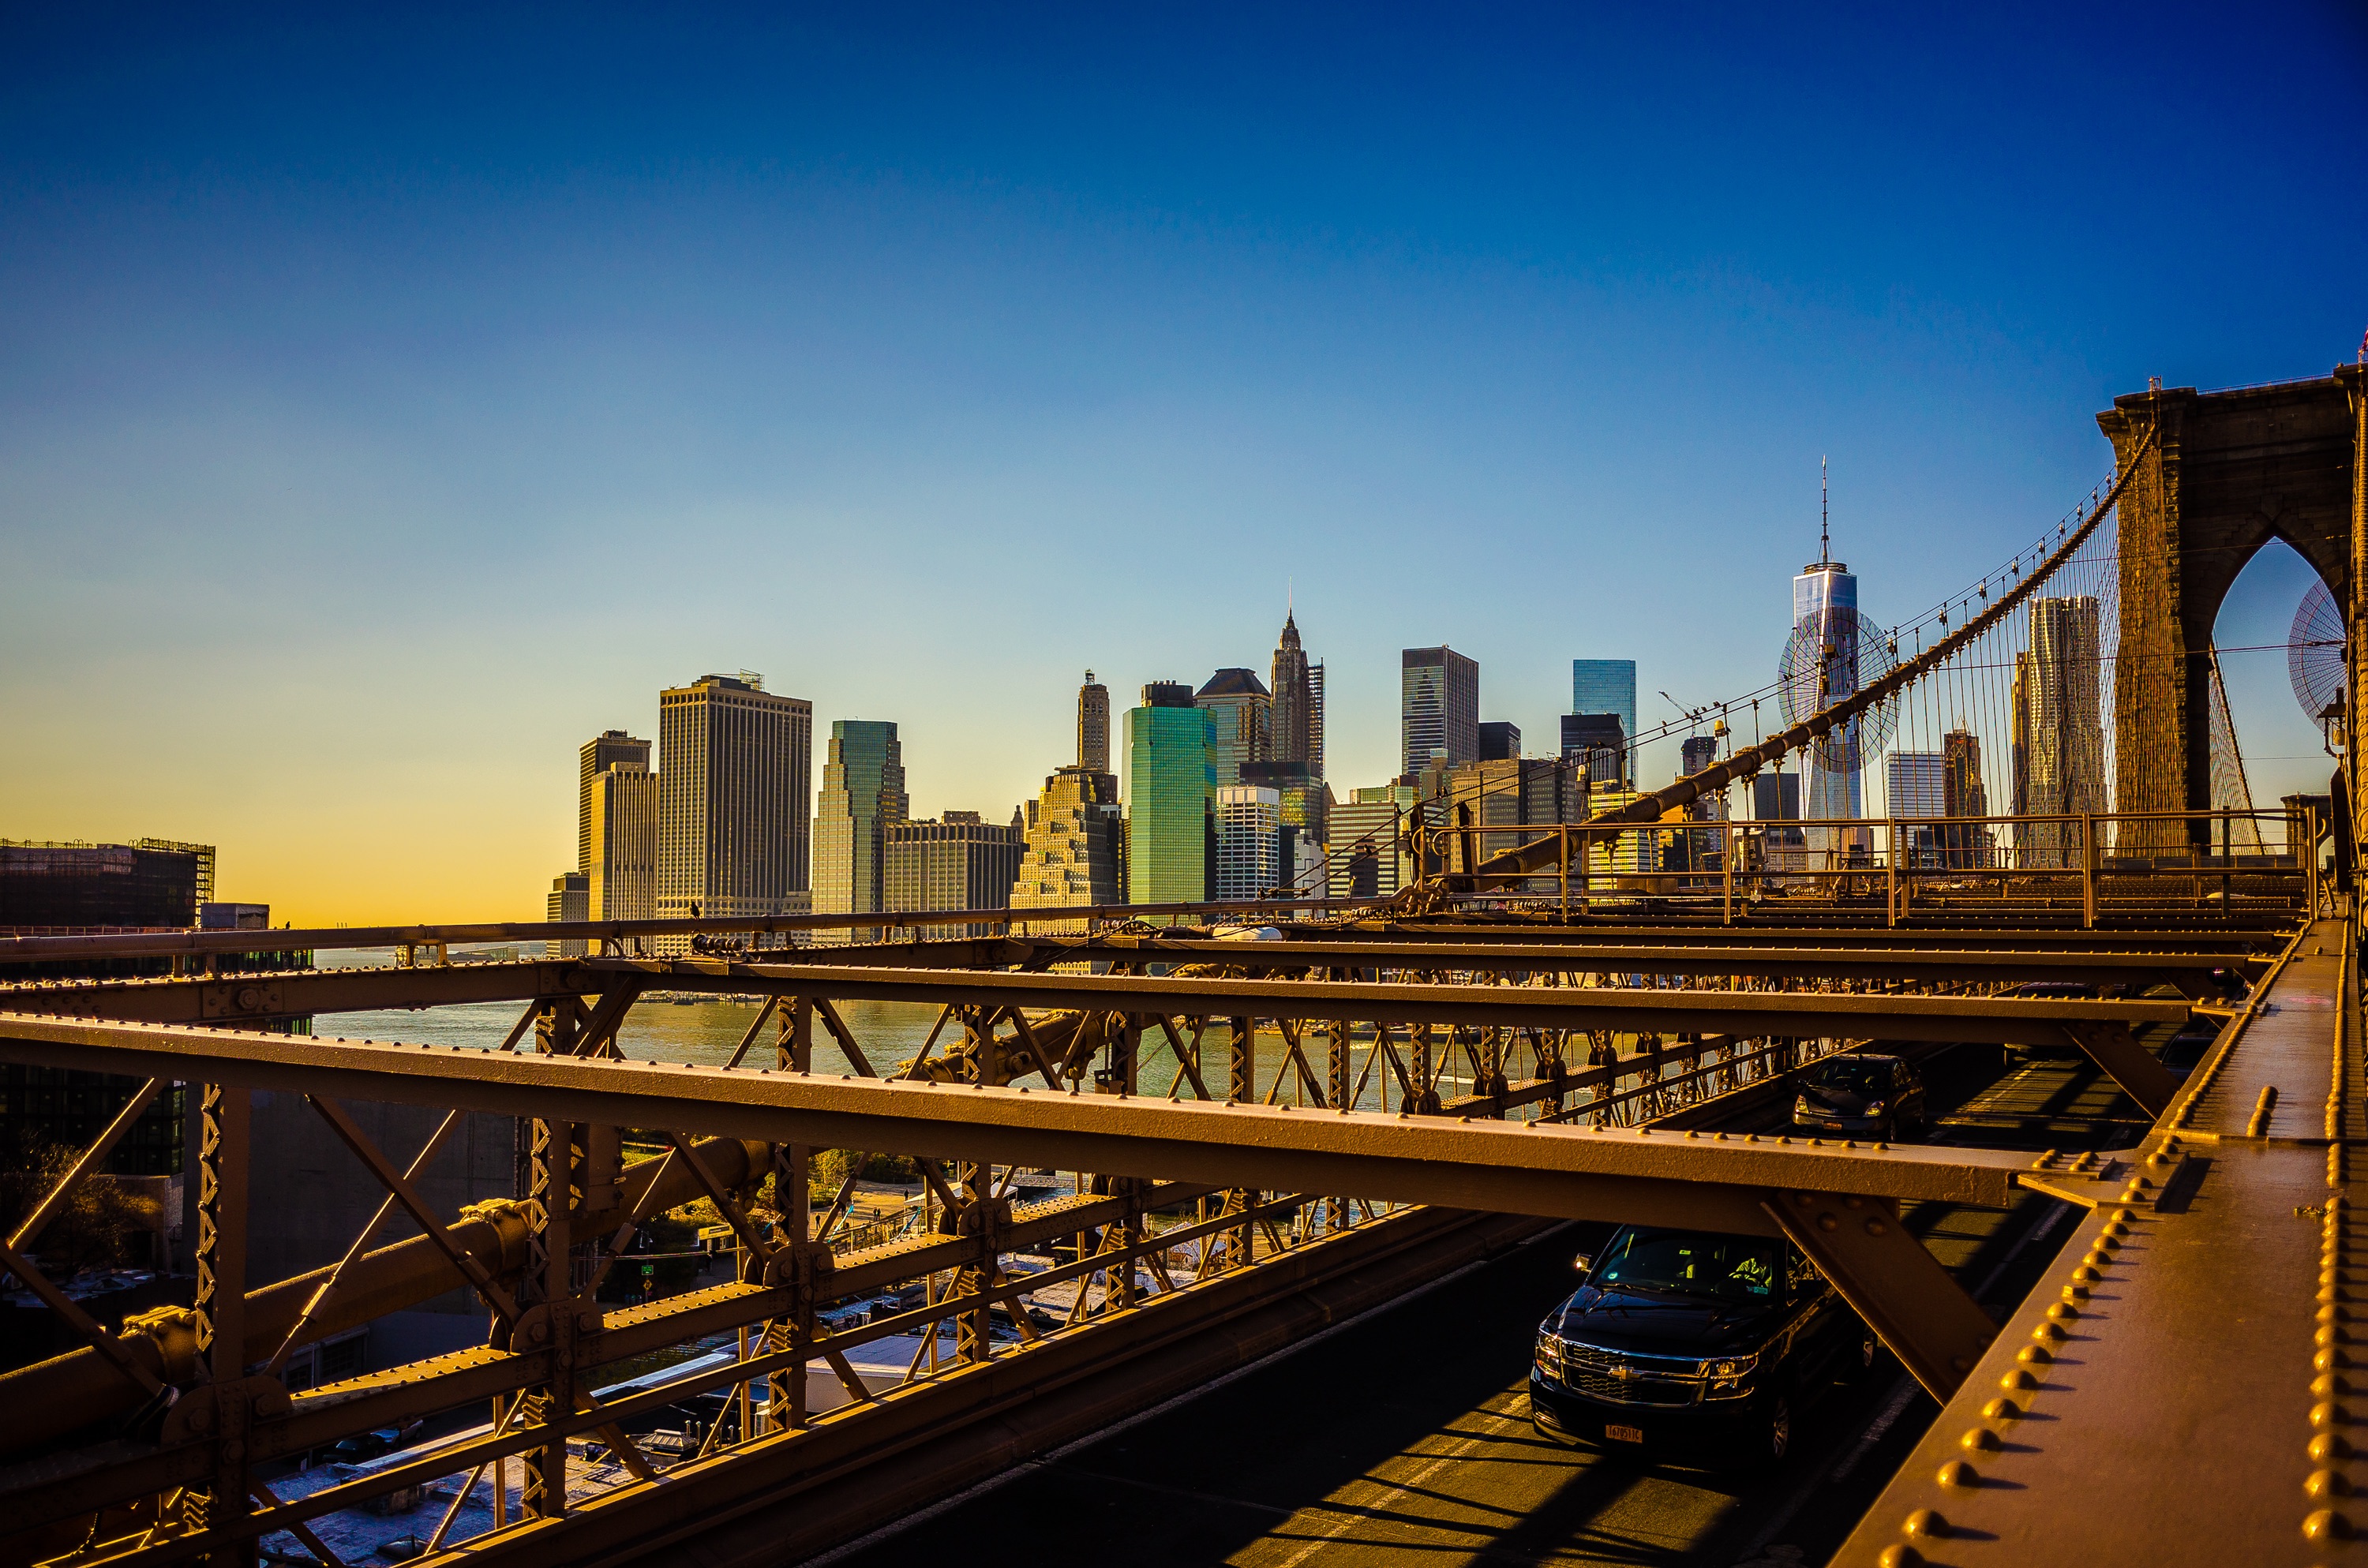
horizon, sunset, bridge, skyline, night, city, skyscraper, overpass, cityscape, downtown, dusk, transport, evening, reflection, landmark, public transport, metropolis, urban area, human settlement, metropolitan area